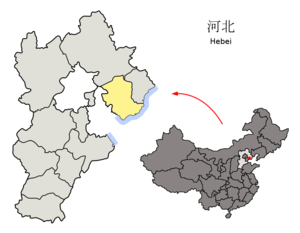
Tangshan
Tangshans beliggenhed i Hebei
Tangshan er en kinesisk storby og by på præfekturniveau i provinsen Hebei ved Kinas kyst til det Gule Hav. Provinsen omkranser Beijing og byprovinsen Tianjin. Befolkningen anslås til 7,1 millioner. Byen er ca. 135 km øst for Beijing og nordøst for Tianjin. Præfekturet har et areal på 13.472 km² hvoraf selve byen er på 3.874 km²